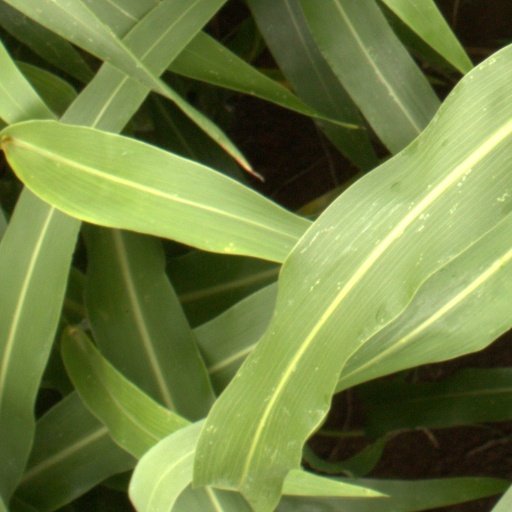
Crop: sorghum